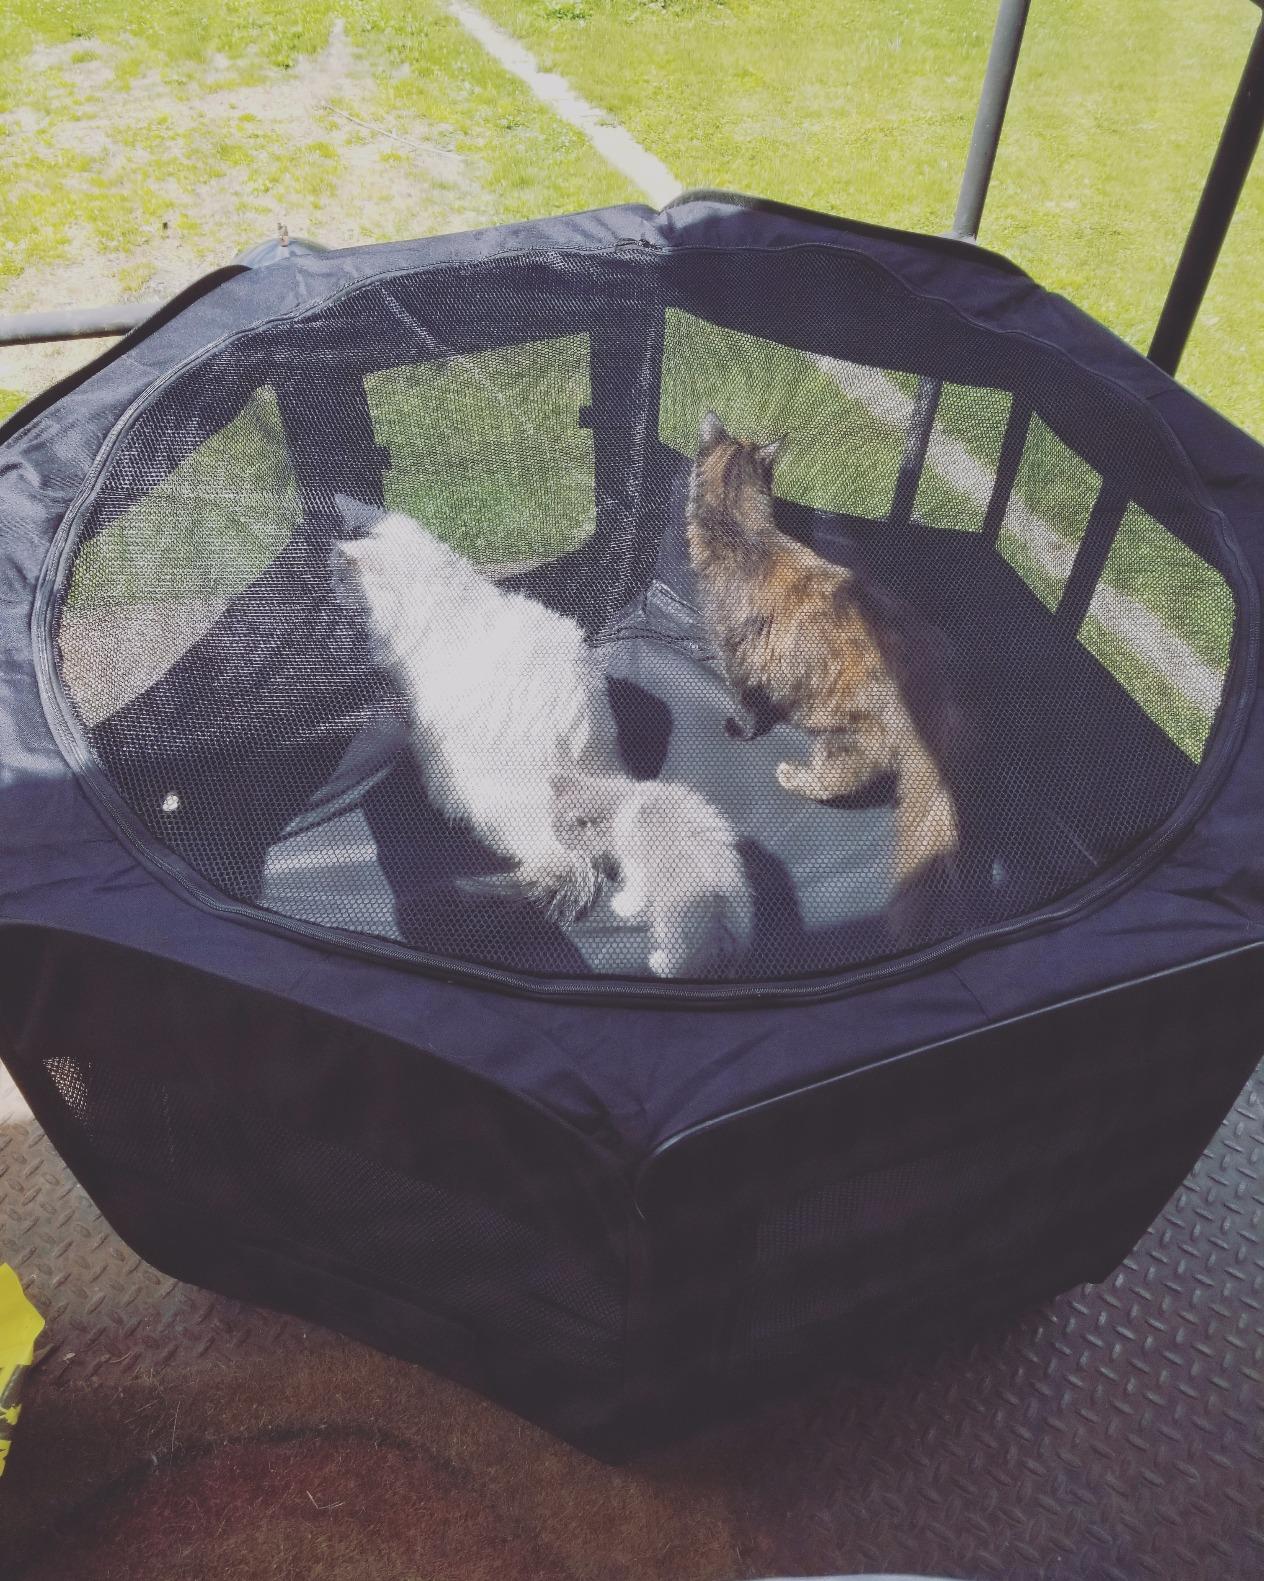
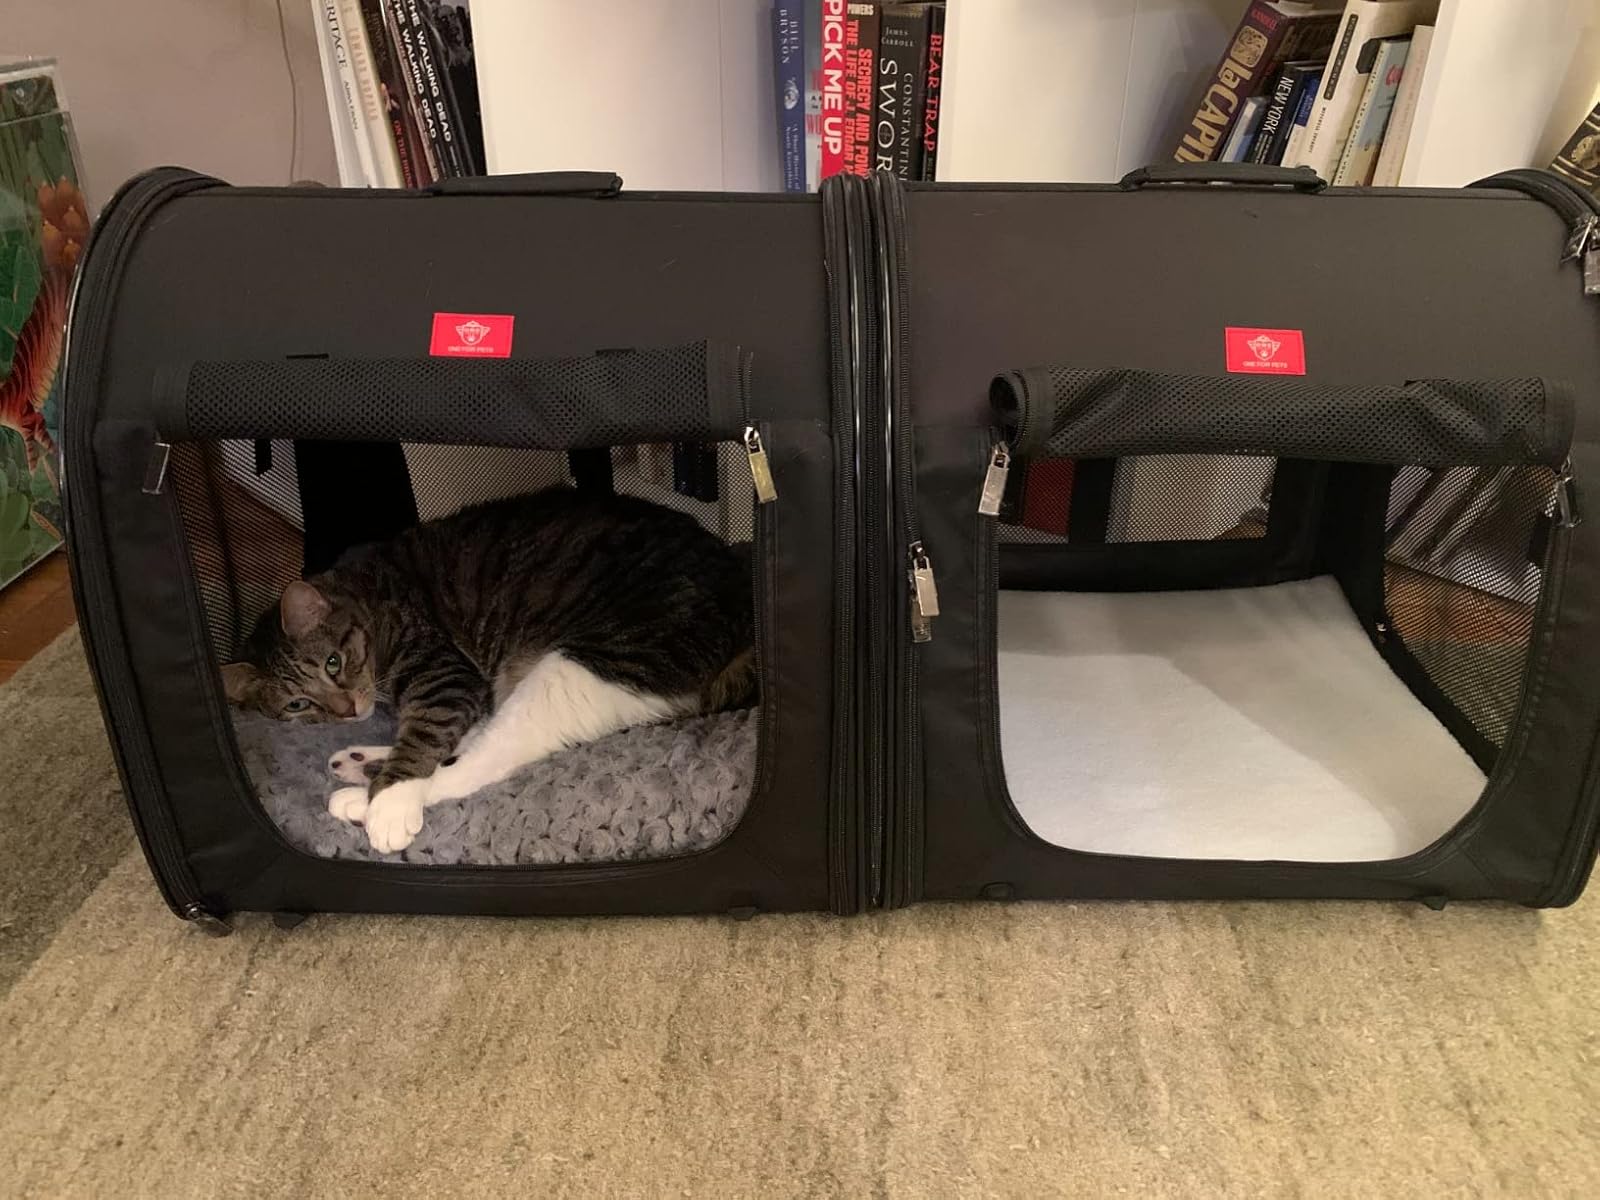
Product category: items_kennel
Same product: no